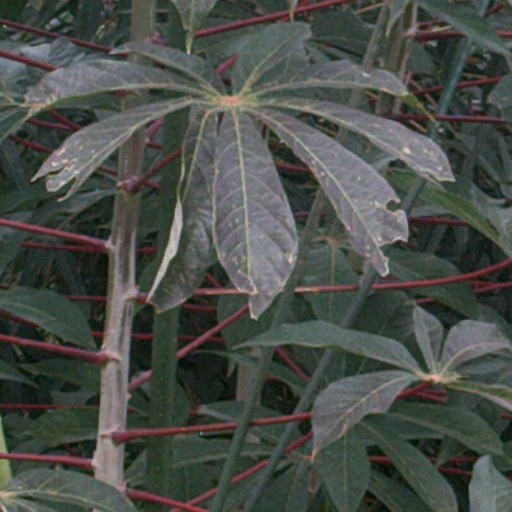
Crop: cassava